No One Will Save You

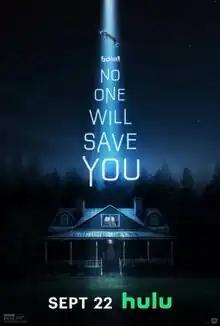
Release poster

No One Will Save You is a 2023 American science fiction horror film written and directed by Brian Duffield. The film stars Kaitlyn Dever as a young seamstress living alone, shunned by the local townspeople, who must fight off a home invasion by gray aliens and their associated parasites that has unexpected consequences. It has only a few lines of dialogue spoken during its entire runtime.